Millennium celebrations

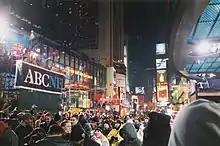
The millennium celebration with ABC News during the "ABC 2000 Today" broadcast in Times Square

Moscow's government and the Russian national government sponsored parties across the city. Celebrations were held at the Spasskaya Tower to ring in the new millennium.